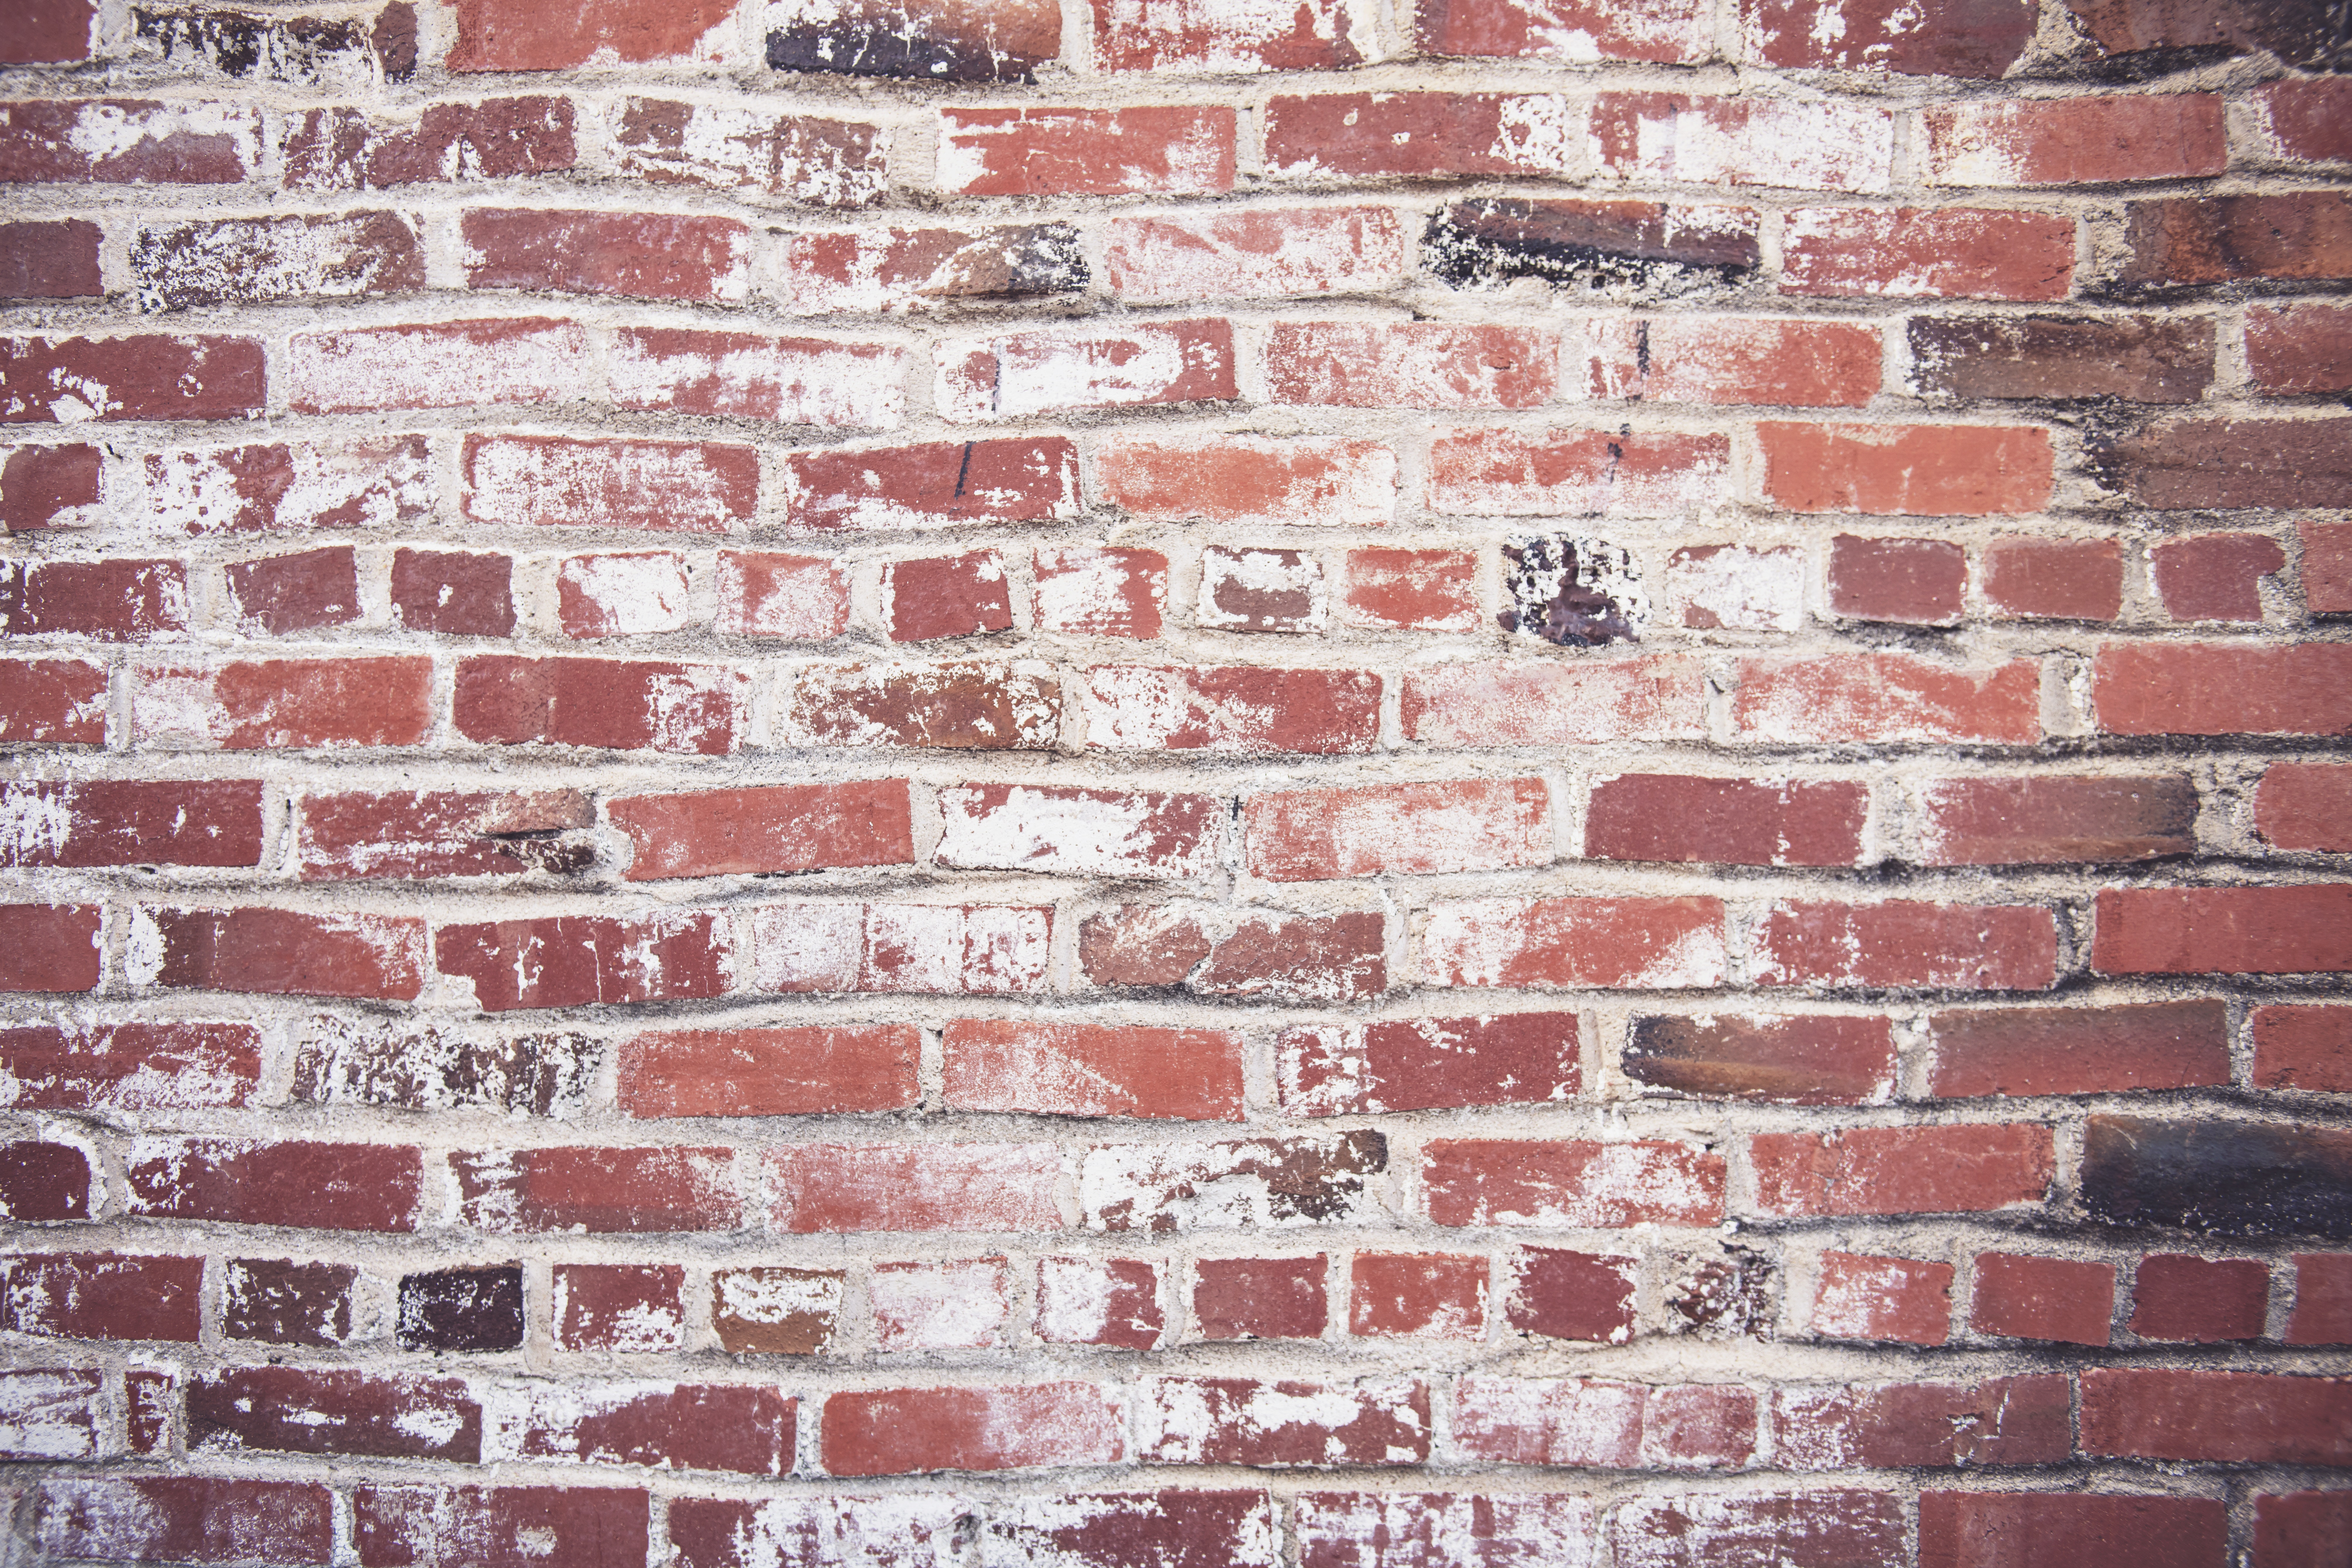
brickwork, wall, brick, stone wall, material, bricklayer, pattern